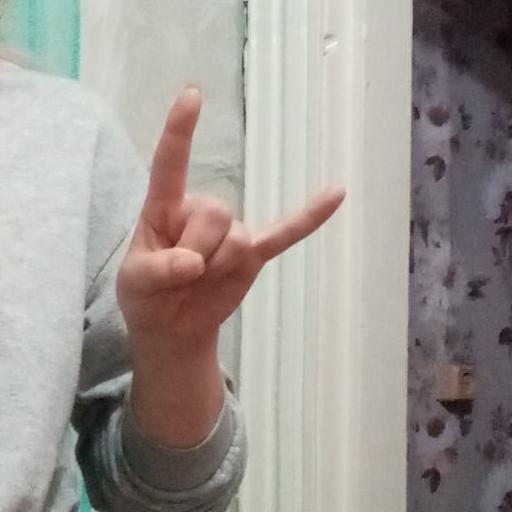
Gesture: rock